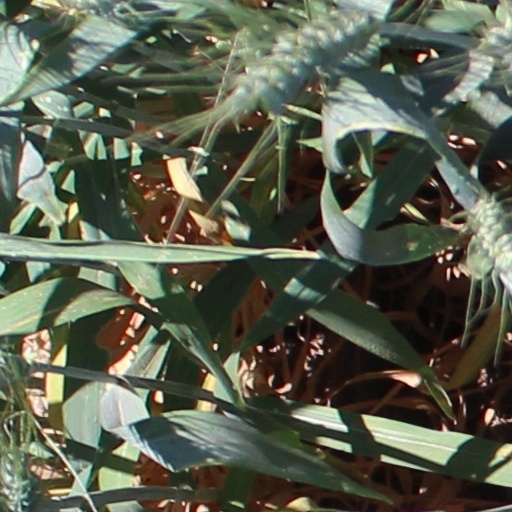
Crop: wheat